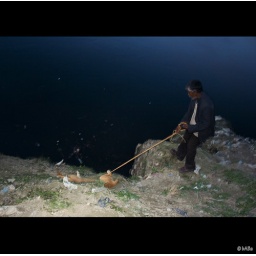
The man going to throw the corpse of a dog in the sacred Yamuna river , India